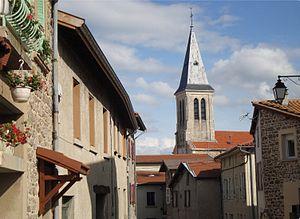
Clocher de l'eglise de Rontalon, Rhône, France
Rontalon est une commune française, située dans le département du Rhône en région Auvergne-Rhône-Alpes.